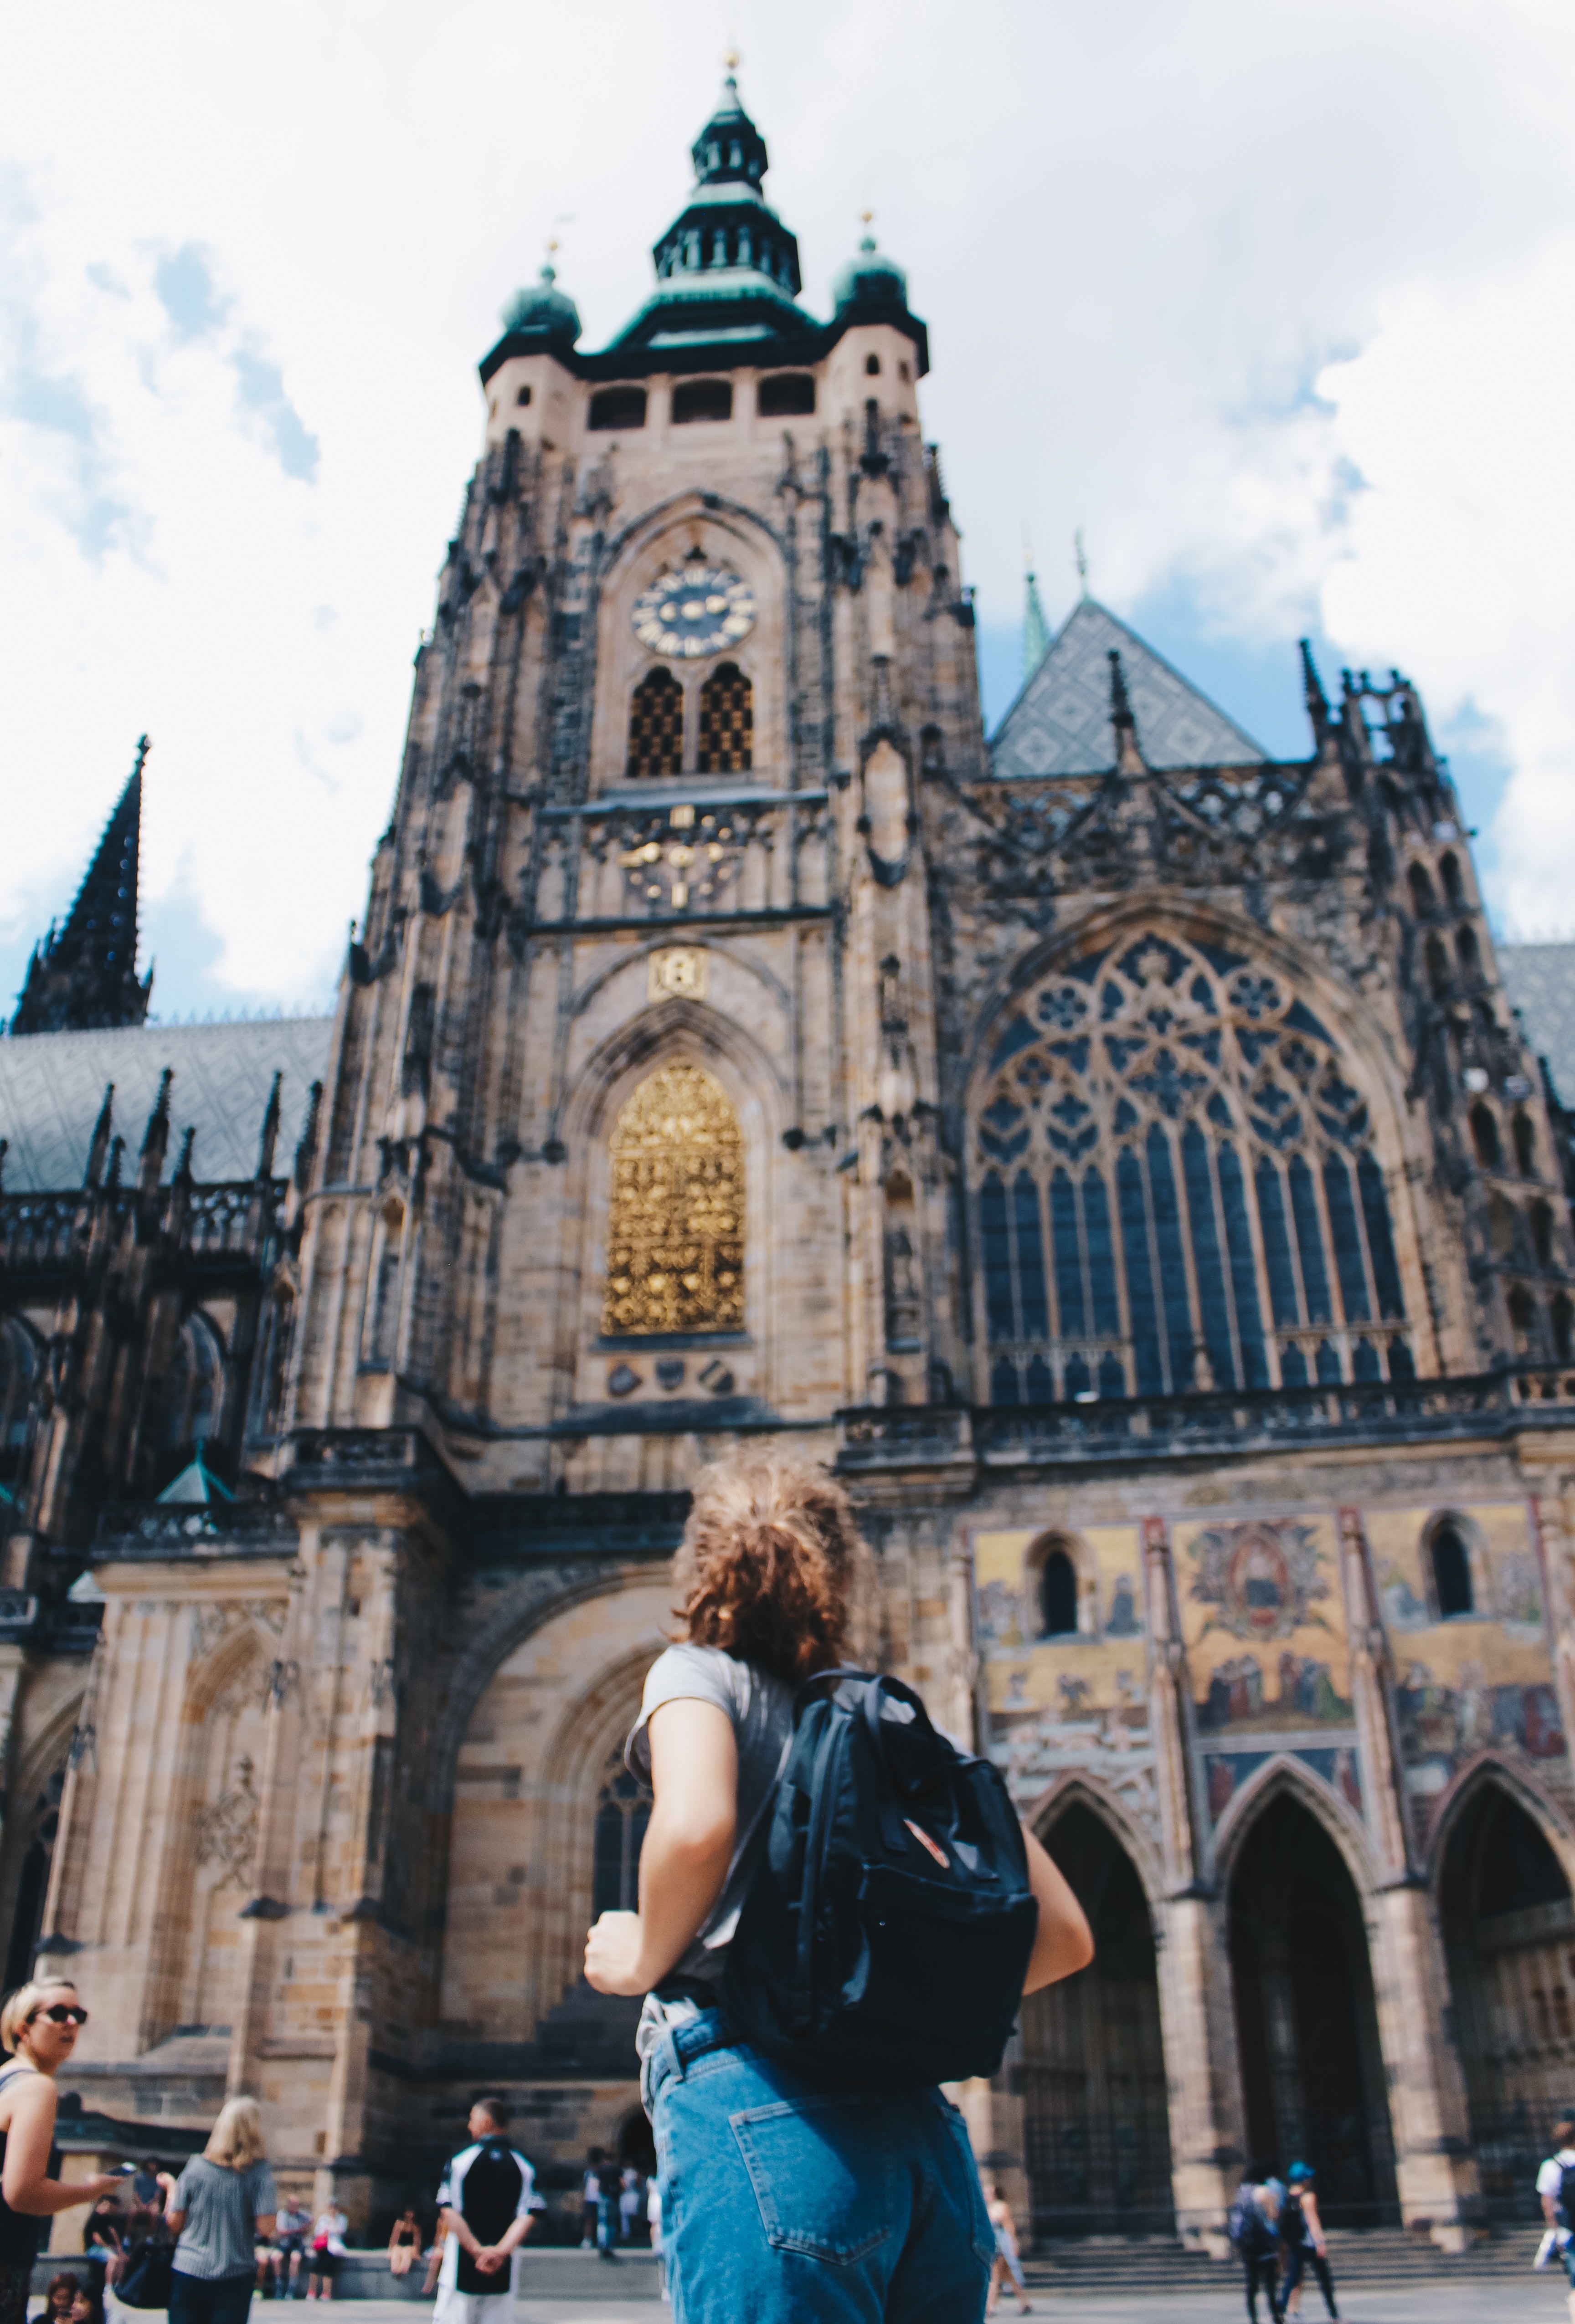
landmark, architecture, building, cathedral, tourism, place of worship, city, urban area, church, metropolis, medieval architecture, gothic architecture, vacation, street, photography, tourist attraction, travel, facade, basilica, pedestrian